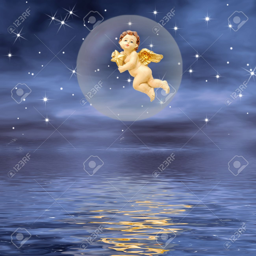
angel with a star inside a bubble , a night at sea stock photo